Doctor Who Live

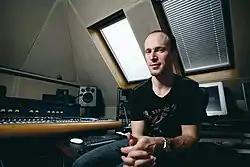
Murray Gold (pictured) composed the music used in the show

Stage productions had previously been performed using the "Doctor Who" brand, such as 1974's "Seven Keys to Doomsday". After the success of the first "Doctor Who" Prom, a concert held by the BBC, BBC Worldwide decided to develop a live "Doctor Who" concert tour. Around Christmas 2009, BBC Worldwide approached Will Brenton, creator of puppet children's television series "Tweenies", to direct the show. Brenton, who had experience with large arena-based shows, decided that the performance would need more narrative thrust and live engagement with the audience. In discussions with "Doctor Who" executive producer Steven Moffat, Brenton proposed a ""Jurassic Park" kind of feel" with a character bringing in others for show; Moffat suggested that the show could follow on from elements of the 1973 "Doctor Who" television serial "Carnival of Monsters", which featured an interstellar showman who kept different monsters miniaturised for entertainment. Moffat had desired a show like "Live" since he was a child, and thus helped spearhead the production. "Doctor Who" writer Gareth Roberts was brought on to co-write the show's script with Brenton. Gary and Paul Hardy-Brown, also known as the Twins, helped with constructing the final encounter between the lone Dalek and the TARDIS, with their techniques being used to make it appear as though the Dalek was flying without the use of wires. The pair additionally helped with a scene where a man is turned into a Cyberman live on stage. Ben Foster, who orchestrates Murray Gold's compositions for the television programme, developed the musical component of the show, and conducts the 16-piece band.